12th Louisiana Infantry Regiment

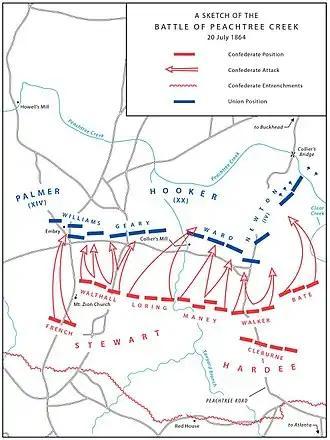
Battle of Peachtree Creek, 20 July 1864

The regiment was posted at Grenada, Holly Springs, and Canton during the winter of 1862–1863. In February 1863, the unit returned to Port Hudson and was there when the Union Navy attacked the place on 14 March. The regiment traveled to Atlanta but was ordered back to Mississippi to stop Grierson's Raid, in which it was unsuccessful. In the Battle of Champion Hill on 16 May 1863, the 12th Louisiana Infantry, under the command of Colonel Scott was part of Brigadier General Abraham Buford's brigade, Major General William W. Loring's division, Lieutenant General John C. Pemberton's army. The other units in Buford's brigade were the 27th, 35th, 54th, and 55th Alabama, 9th Arkansas, 3rd Kentucky, and 7th Kentucky Infantry Regiments, and Companies A and C of the Pointe Coupee Artillery. Buford's brigade sustained losses of 11 killed and 49 wounded.